Moses

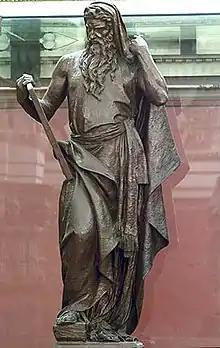
Statue of Moses at the Library of Congress

Moses is mentioned more often in the New Testament than any other Old Testament figure. For Christians, Moses is often a symbol of God's law, as reinforced and expounded on in the teachings of Jesus. New Testament writers often compared Jesus' words and deeds with Moses' to explain Jesus' mission. In Acts 7:39–43, 51–53, for example, the rejection of Moses by the Jews who worshipped the golden calf is likened to the rejection of Jesus by the Jews that continued in traditional Judaism. Comparisons such as these are examples of the interpretive method known as typology, which holds that early biblical figures can be seen as anticipatory prefigures of Jesus Christ. This method is influential in the theology of many branches of Christianity, including Catholicism and Protestantism.